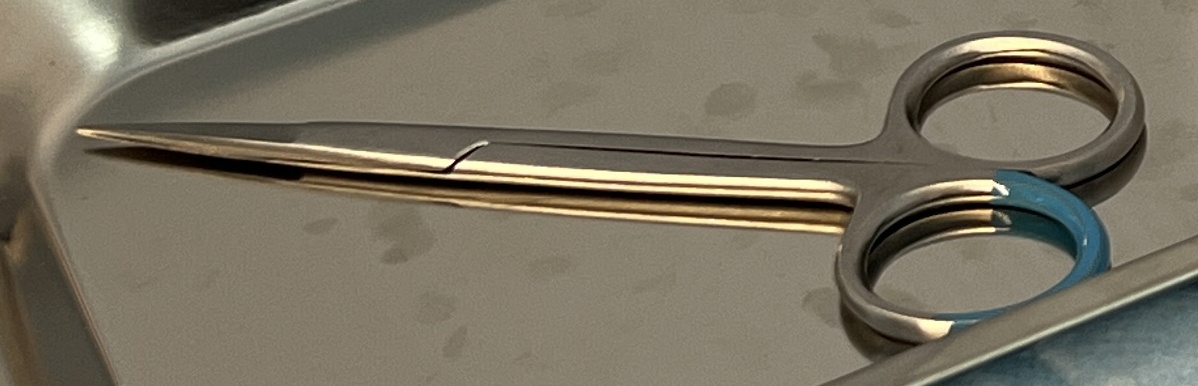
Hinged instrument state: closed